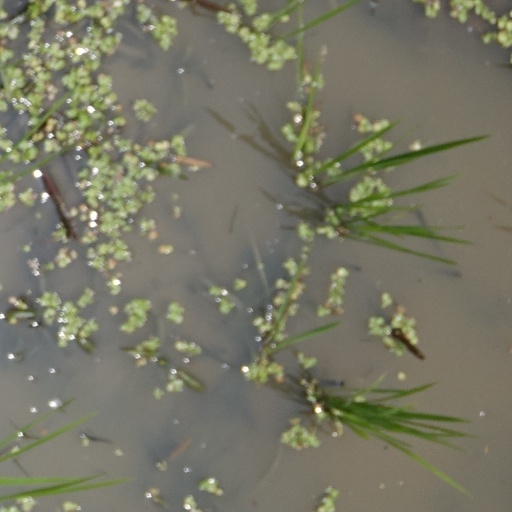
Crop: rice